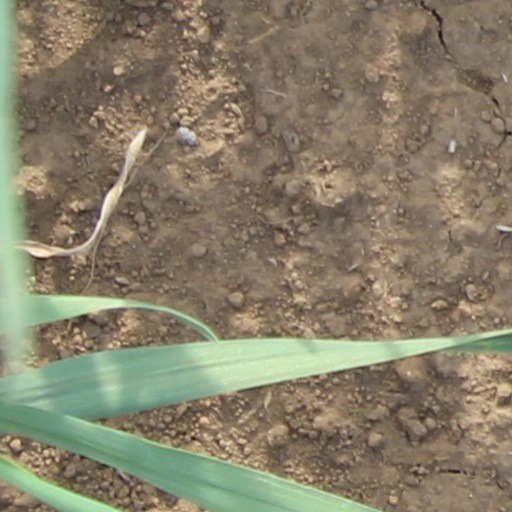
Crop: wheat